FSCONS

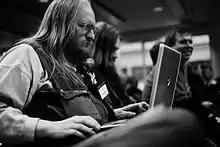
Hackers at FSCONS 2011

Free Society Conference and Nordic Summit (FSCONS) is a Nordic conference trying to bridge the gap between software and cultural freedom held each autumn in Gothenburg, Sweden. It shares many similarities with FOSDEM (Free and Open source Software Developers' European Meeting) in the way in which the event is structured, but where the latter attracts speakers and visitors primarily interested in Free software, FSCONS aims to attract a more diverse crowd. The conference was organised 2007-2011 by FFKP, the Society for Free Culture and Software. In 2012, a new member run association was formed to take over the organisation of conference.